Electrochemical cell

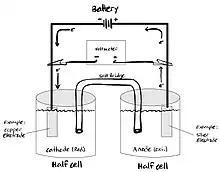
A modern electrolytic cell consisting of two half reactions, two electrodes, a salt bridge, voltmeter, and a battery.

They are often used to decompose chemical compounds, in a process called electrolysis. (The Greek word "lysis" (λύσις) means "loosing" or "setting free".)